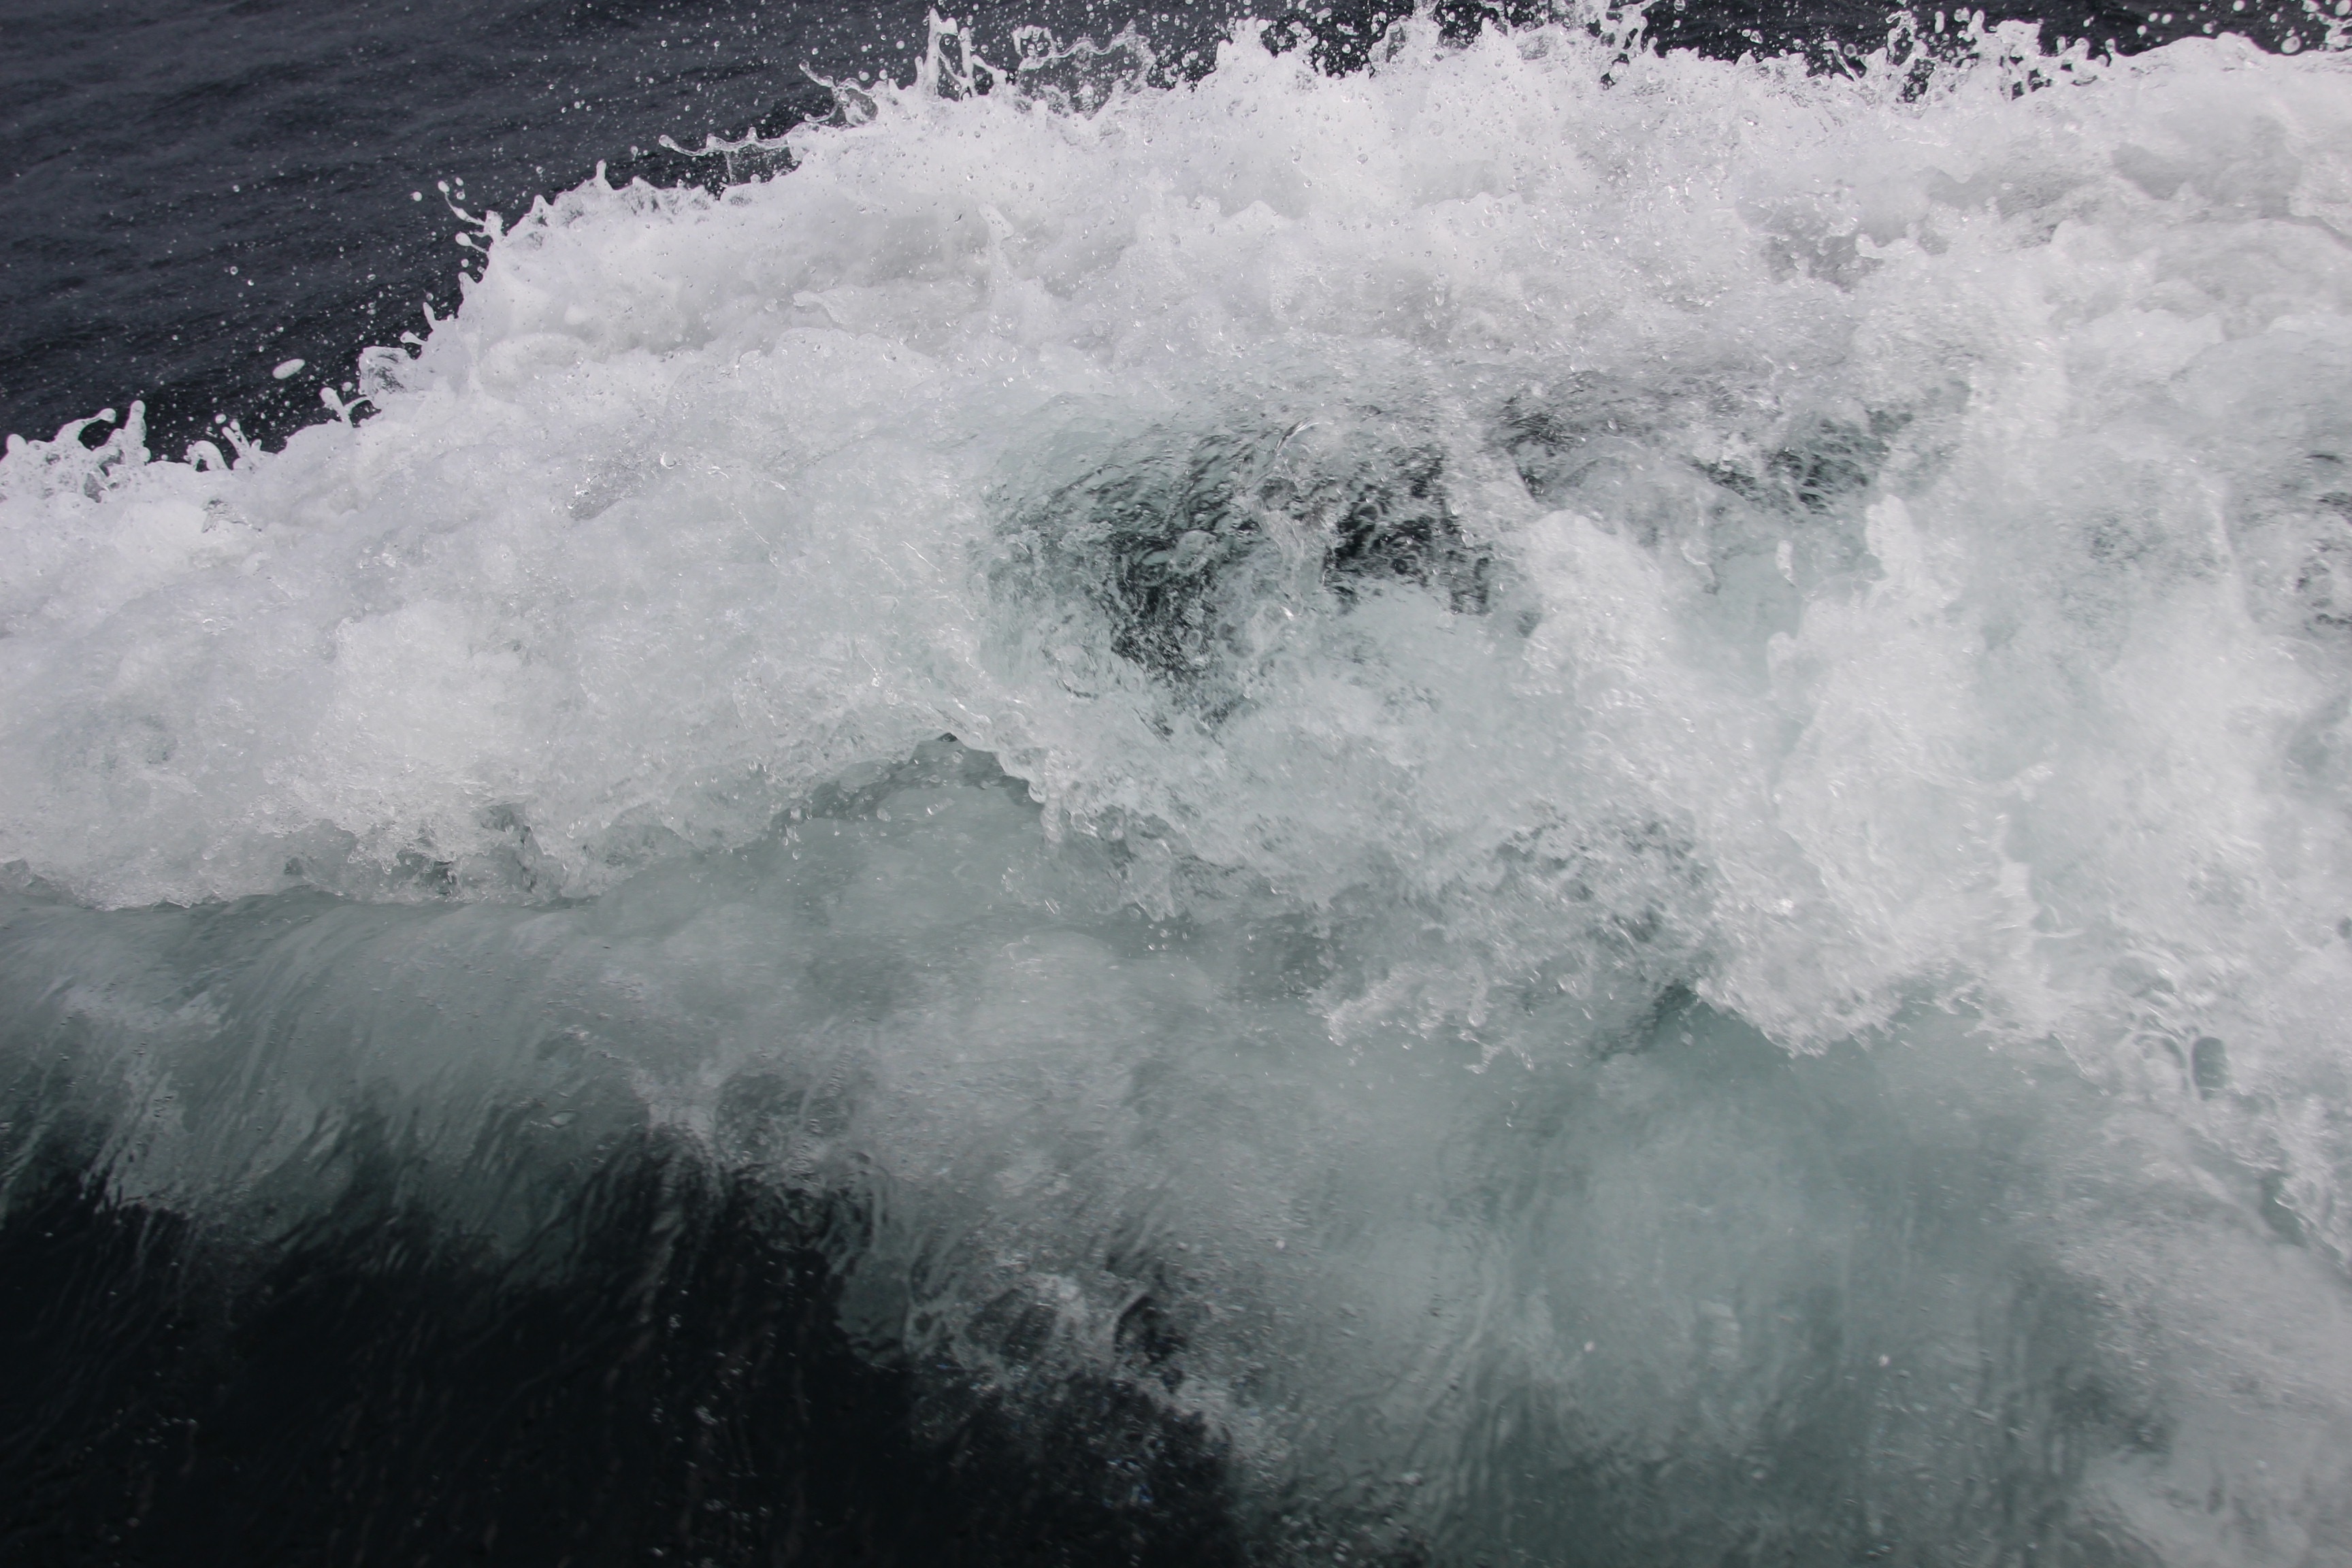
sea, coast, water, ocean, mist, wave, river, weather, rapid, freezing, atmospheric phenomenon, geological phenomenon, wind wave